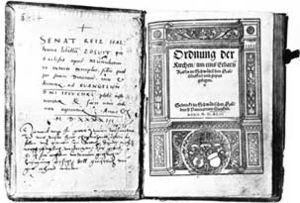
Schwäbisch Hall est une ville du land de Bade-Wurtemberg en Allemagne. Avec ses 38 183 habitants, elle est la préfecture et la plus grande ville de l'arrondissement de Schwäbisch Hall, qui fait partie de la région Heilbronn-Franconie. L'arrondissement actuel est issu du regroupement des anciens arrondissements Crailsheim, Gaildorf, Gerabronn et Schwäbisch Hall entré en vigueur depuis le 1ᵉʳ janvier 1973. Il est situé au sud de la plaine de Hohenlohe et à l'est ou nord-est des monts de Souabe et Franconie, petit massif du keuper dont une partie appartient à l'arrondissement de Schwäbisch Hall jusque la commune de Mainhardt. L'arrondissement de Schwäbisch Hall fait partie des régions à faible densité de population en Allemagne.